The Mystery of Edwin Drood (1935 film)

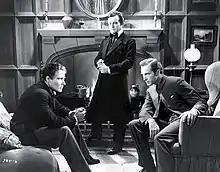
Douglass Montgomery, Claude Rains and David Manners in "The Mystery of Edwin Drood "

Universal Pictures was enthusiastic about adapting "The Mystery of Edwin Drood" and exploiting its lack of a finale. Universal afforded the film a budget of $215,375 and developed an aggressive advertising campaign to exploit the novel's unresolved ending. According to Universal publicity, the studio's London office shot thousands of feet of film and took numerous still shots of Victorian-style structures in Rochester in 1934 for the film. A set was built in Universal's backlot that was the largest for the studio since the filming of "The Hunchback of Notre Dame" (1923). The film's shooting was initially delayed because of casting difficulties. Production began on November 12, 1934, and continued until January 1935.